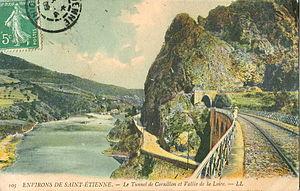
Carte postale ancienne éditée par LL, n°103
La ligne de Saint-Georges-d'Aurac à Saint-Étienne-Châteaucreux est une voie ferrée française du sud du Massif central, qui relie la ligne des Cévennes depuis Saint-Georges-d'Aurac aux villes de Saint-Étienne et, par extension, Lyon. Elle dessert notamment la ville du Puy-en-Velay, préfecture de la Haute-Loire.